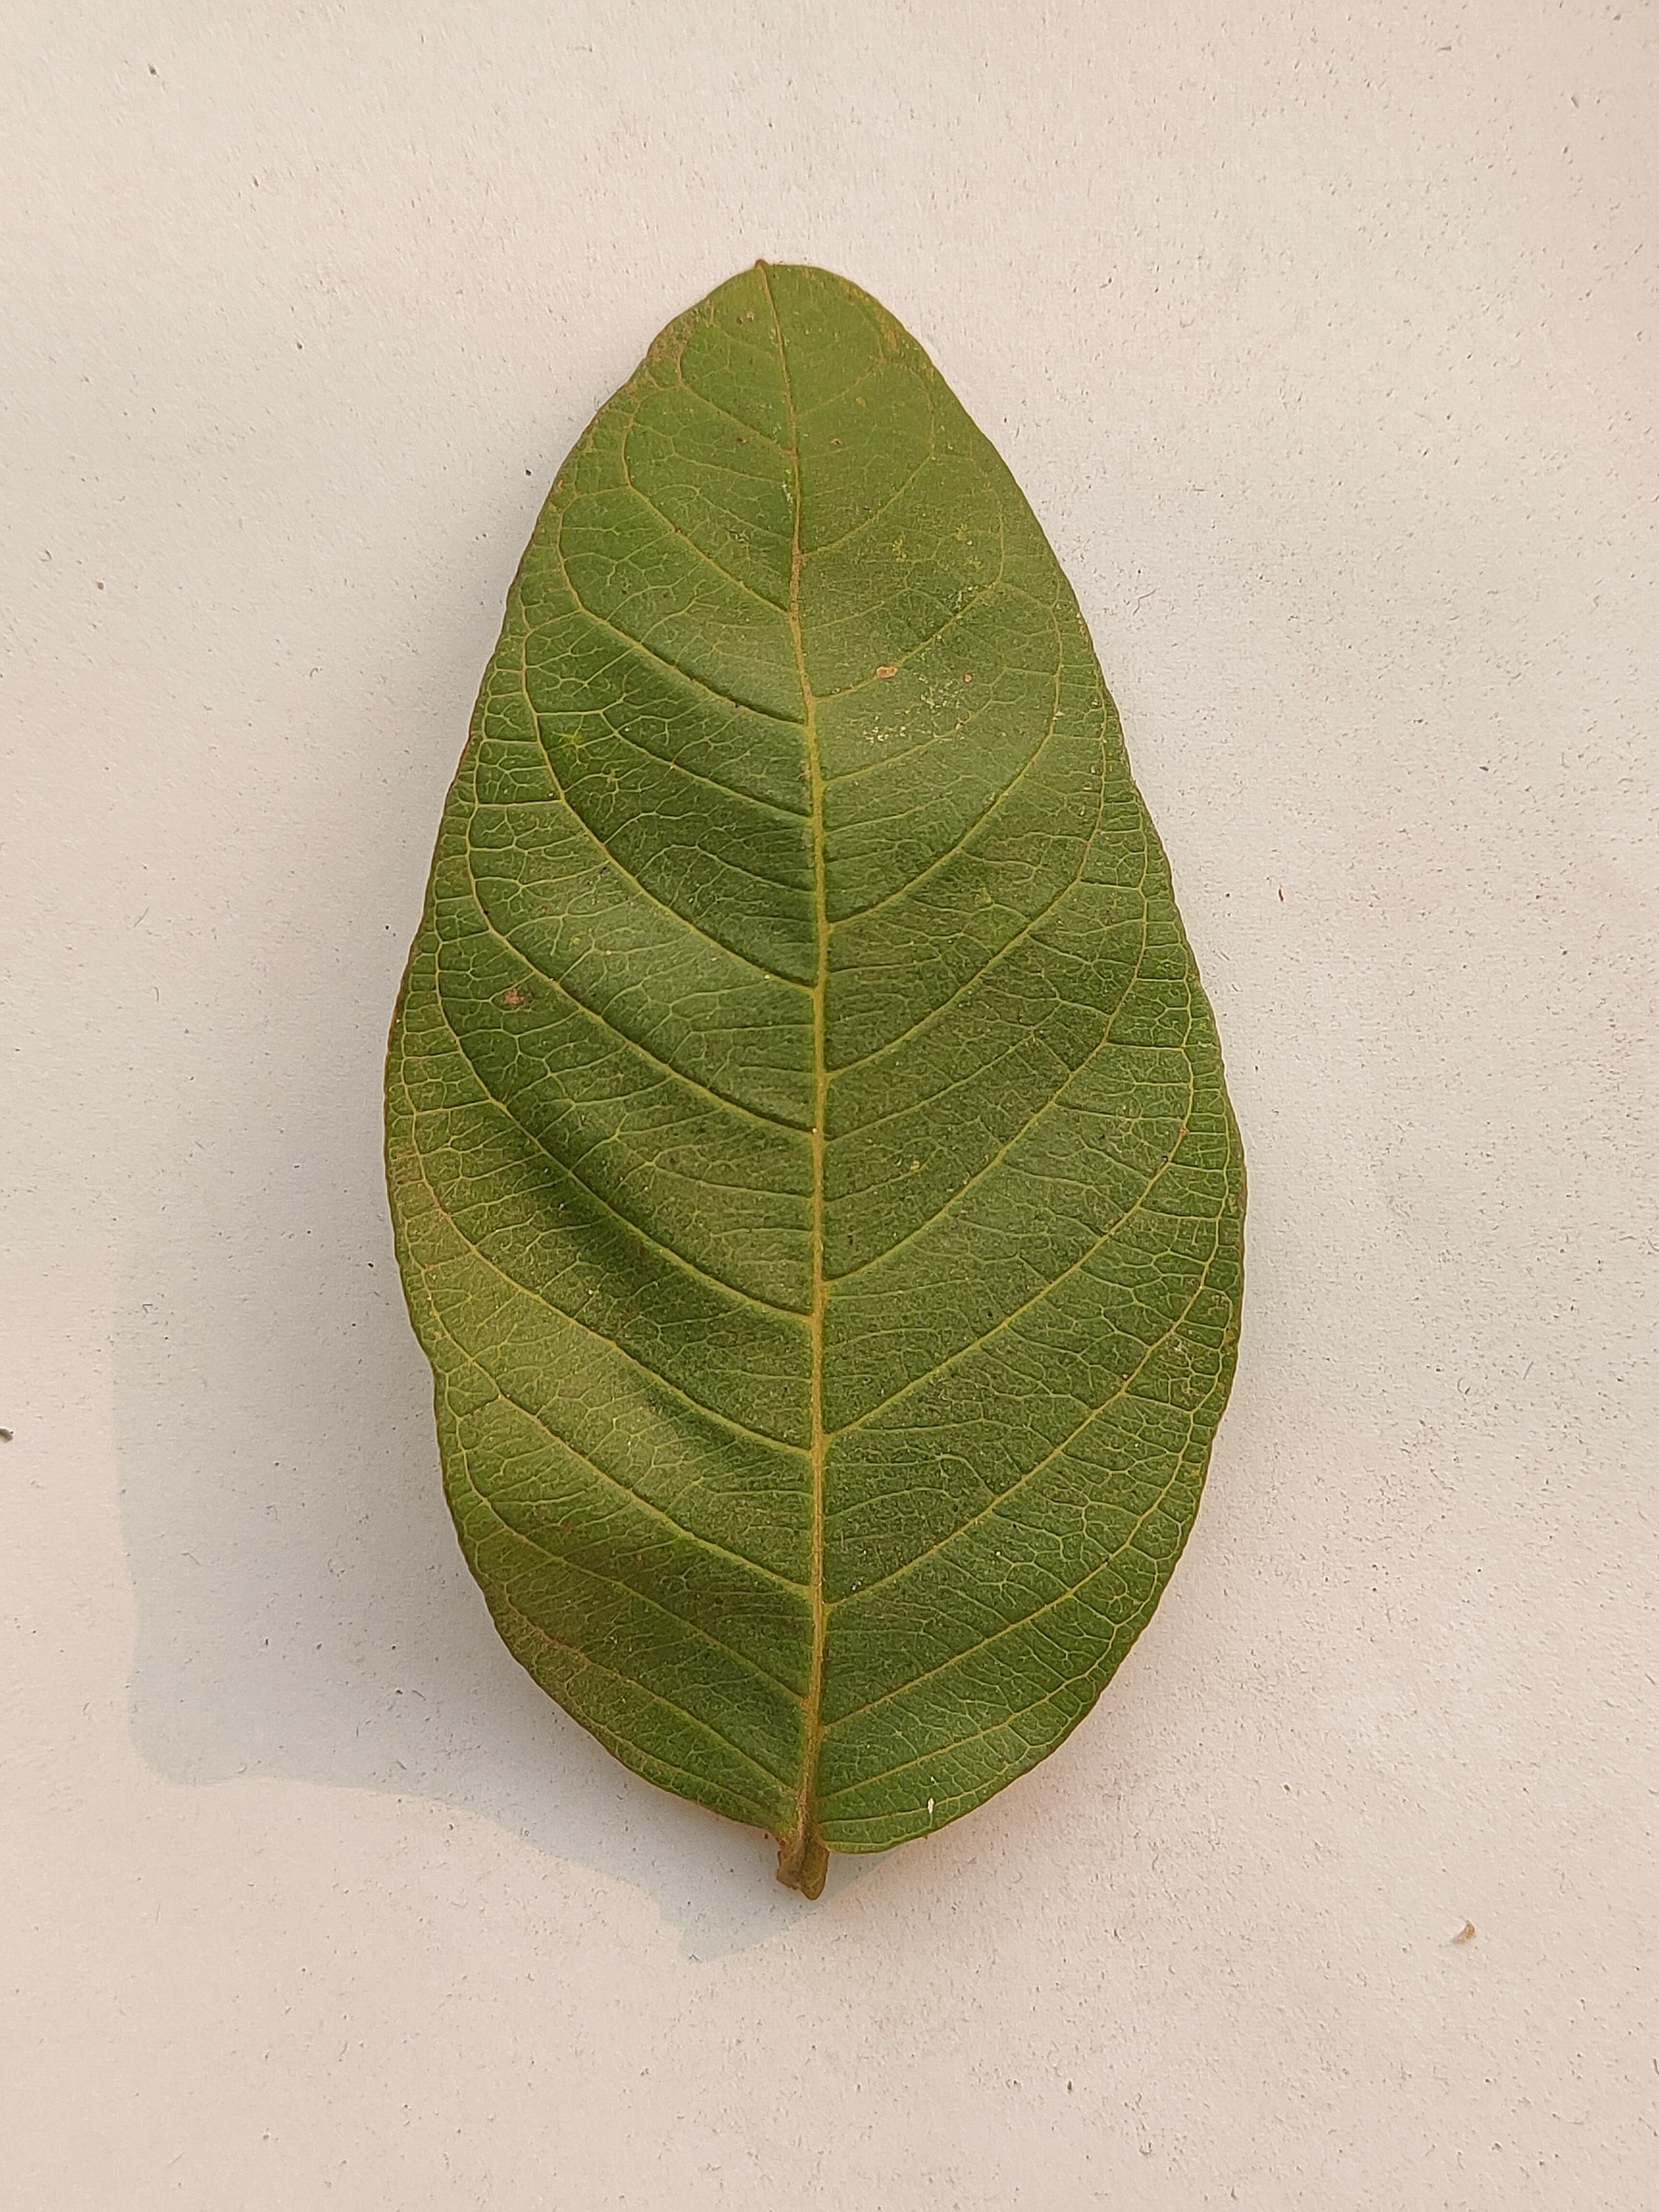
Leaf variety: Guava